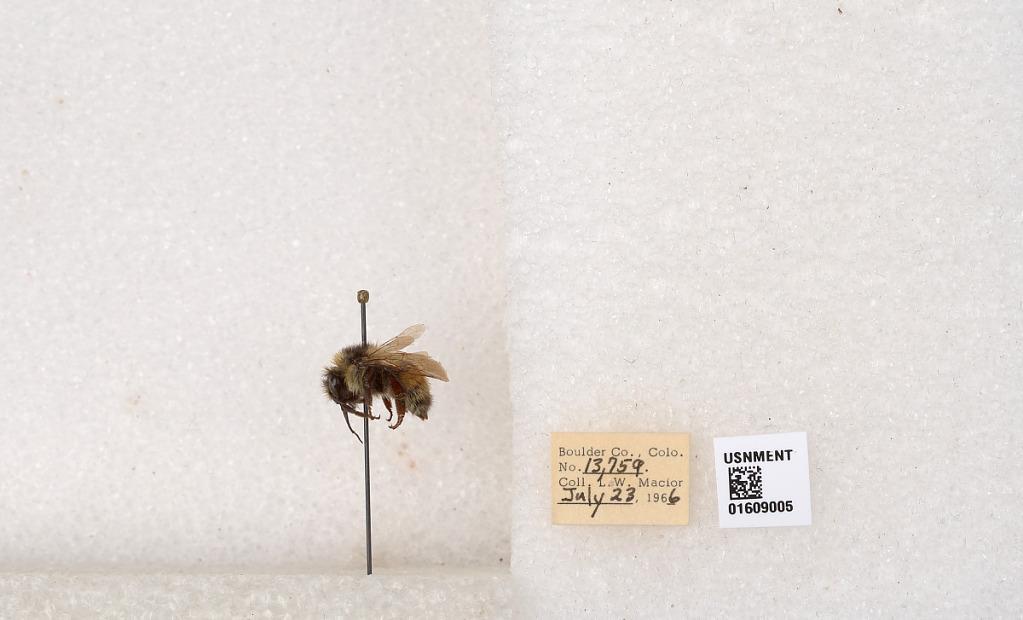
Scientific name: Bombus (Pyrobombus) sylvicola Kirby
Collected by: L. Macior
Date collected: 1966-7-23
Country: United States
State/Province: Colorado
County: Boulder
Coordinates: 40.0263, -105.3